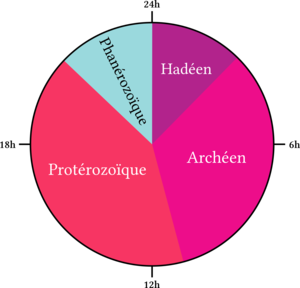
Diagramme représentant les 4 éons (Hadéen, Archéen, Protérozoïque et Phanérozoïque) de l'échelle des temps géologiques ramenés sur une section de 24h.
La grotte de Khao Luang est un site naturel spéléologique géologique. Ce lieu souterrain, qui se situe au sein du parc historique national de Phra Nakhon Kiri, est situé dans le changwat de Phetchaburi, subdivision administrative de la « région Centre », en Thaïlande.
La grotte de Liang Bua est un complexe cavernicole tributaire d'un réseau de chutes d'eau successives ayant creusé à flanc de paroi rocheuse une vaste cavité. Ce site naturel souterrain est situé sur l'île de Florès dans la province de Nusa Tenggara oriental en Indonésie. Par ailleurs la cavité se localise à proximité de la petite localité indonésienne éponyme Liang Bua.
La géologie est la science dont le principal objet d'étude est la Terre, et plus particulièrement la lithosphère. Discipline majeure des sciences de la Terre, elle se base en premier lieu sur l'observation, puis établit des hypothèses permettant d'expliquer l'agencement des roches et des structures les affectant afin d'en reconstituer l'histoire et les processus en jeu. Le terme « géologie » désigne également l'ensemble des caractéristiques géologiques d'une région, et s'étend à l'étude des astres.
Une échelle des temps géologiques est un système de classement chronologique utilisé, notamment en géologie, pour dater les événements survenus durant l'histoire de la Terre. Si son origine date du XVIIIᵉ siècle, elle prend une forme de datation précise en 1913, lorsque Arthur Holmes, reconnu aujourd'hui comme le père de l'échelle des temps géologiques, publie la première. Les techniques de datation, la science de la chronostratigraphie ne cessent de s'enrichir ; les échelles doivent ainsi être périodiquement mises à jour, les âges devenant plus précis.